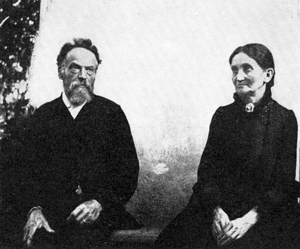
Heinrich Rudolf Zille, né le 10 janvier 1858 à Radeburg près de Dresde et mort le 9 août 1929 à Berlin, était un graphiste, lithographe, peintre, dessinateur et photographe allemand.